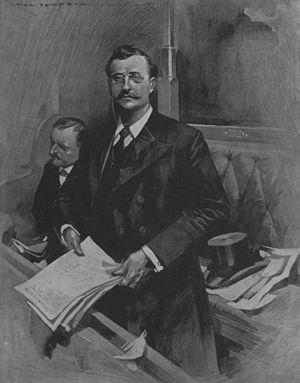
Le major William Hoey Kearney Redmond, dit Willie Redmond, né le 13 avril 1861 à Liverpool et mort le 7 juin 1917 à Dranoutre en Belgique, est un homme politique britannique. Nationaliste irlandais, député au Parlement du Royaume-Uni, il s'engage dans les forces armées britanniques lors de la Première Guerre mondiale. Tué au combat, il est « le mort irlandais le plus célèbre de la Grande Guerre ». Il est perçu comme « le plus représentatif des milliers de nationalistes irlandais qui ont servi dans les forces armées britanniques en 1914-1918 ».
Le Royaume-Uni de Grande-Bretagne et d'Irlande déclare la guerre à l'Empire allemand le 4 août 1914 à la suite de l'invasion de la Belgique par l'Allemagne, et participe ainsi durant quatre ans à la Première Guerre mondiale, dans le camp des Alliés et contre les empires centraux. Quelque 750 000 hommes britanniques sont tués à la guerre durant ce conflit.